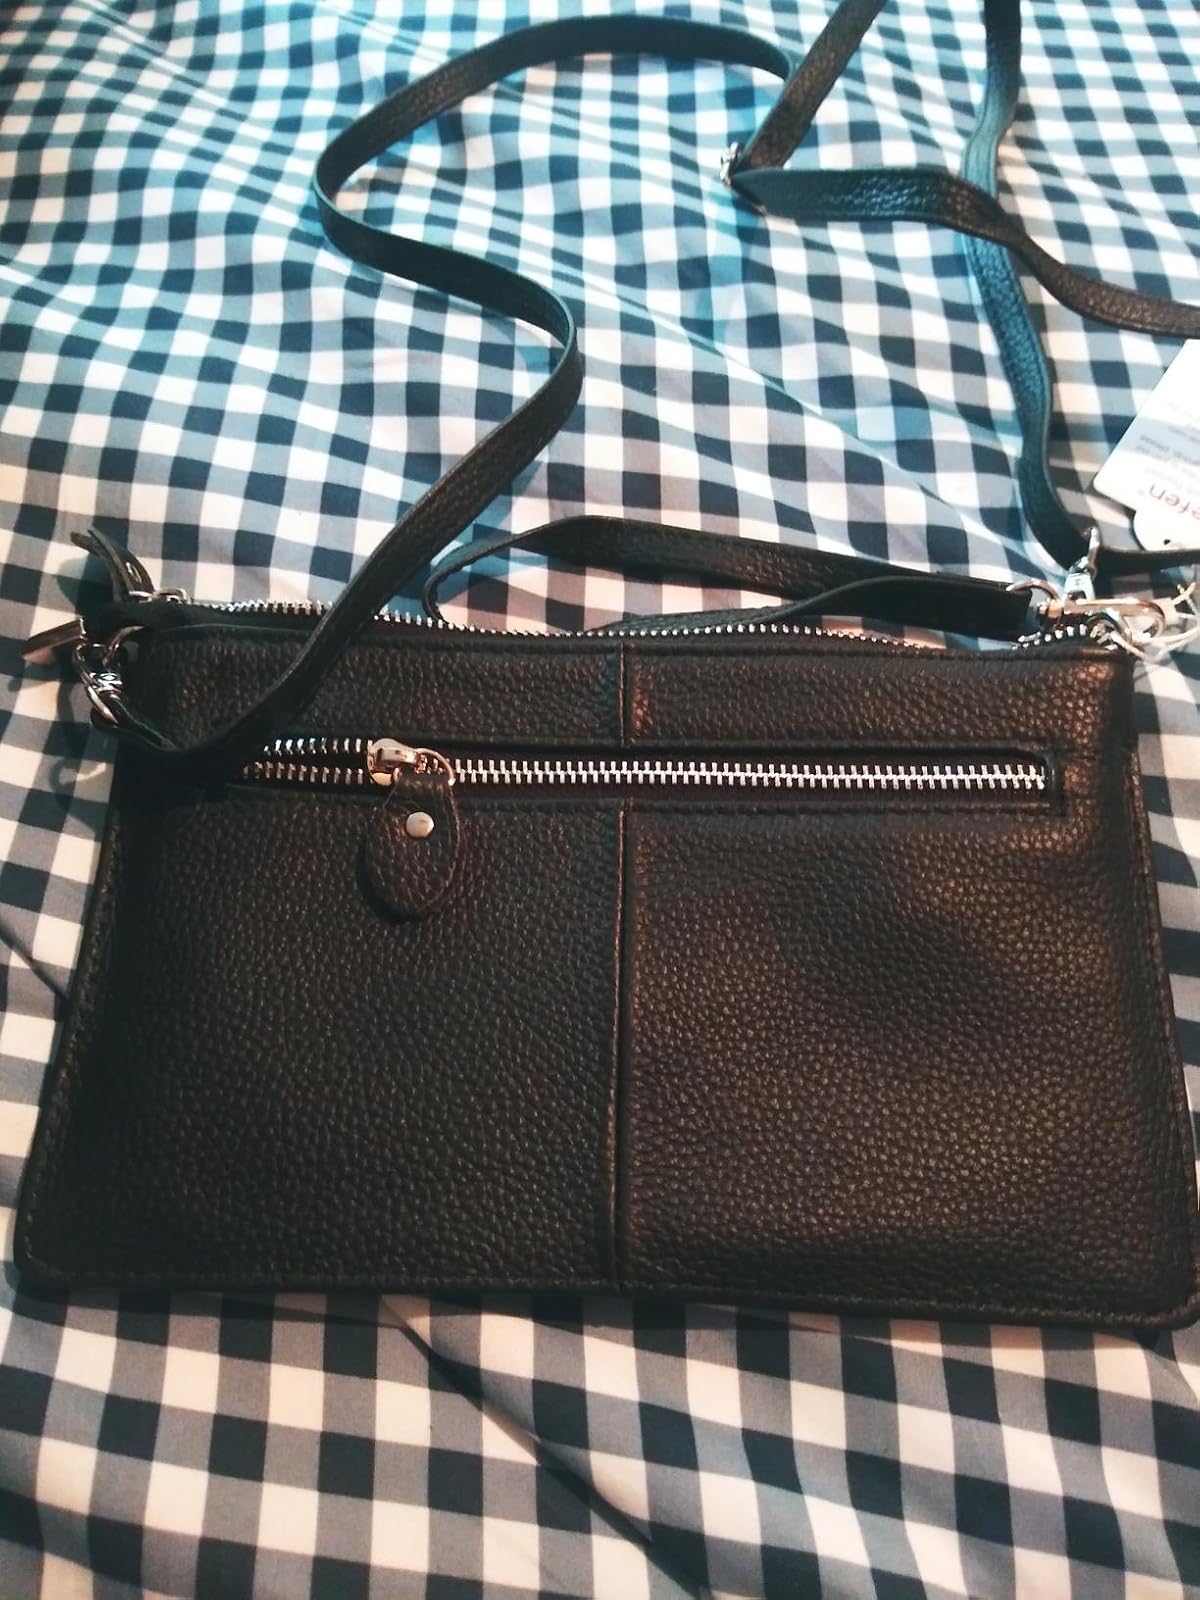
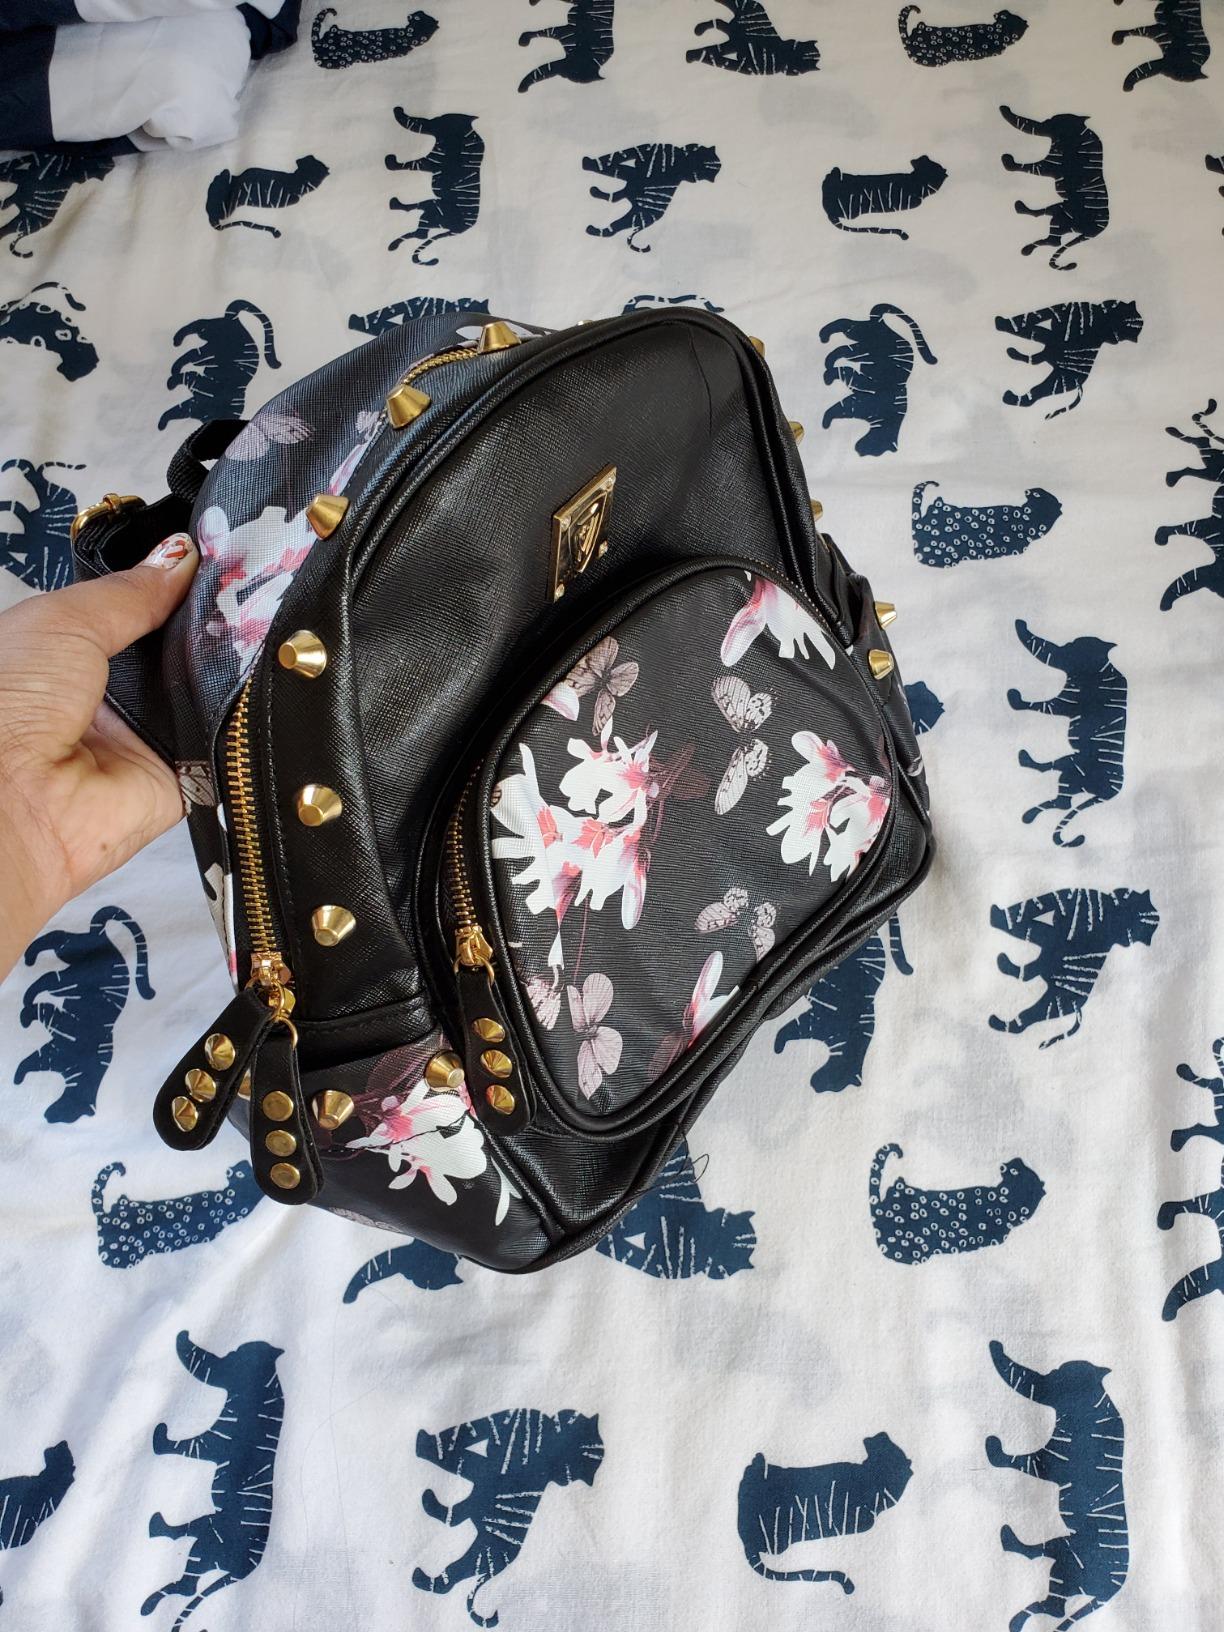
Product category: accessories_handbag
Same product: no